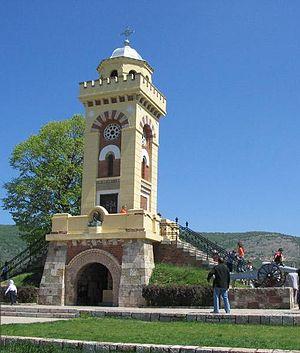
Les sites mémoriels constituent l'une des quatre catégories de classement des monuments historiques de la Serbie. L'inventaire, élaboré et publié par l'Institut pour la protection du patrimoine de la République, recense 71 sites protégés.
Le mémorial du mont Čegar ou, plus simplement, Čegar, est un monument situé près de Niš, en Serbie. Il commémore la bataille du mont Čegar, qui se déroula en 1809 lors du premier soulèvement serbe contre les Ottomans et, particulièrement, l'héroïsme du voïvode Stevan Sinđelić et de ses hommes au cours du combat. Le mémorial est inscrit sur la liste des sites mémoriels d'importance exceptionnelle de la République de Serbie.
Kamenica est une localité de Serbie située dans la municipalité de Pantelej et sur le territoire de la Ville de Niš, district de Nišava. Au recensement de 2011, elle comptait 3 700 habitants.